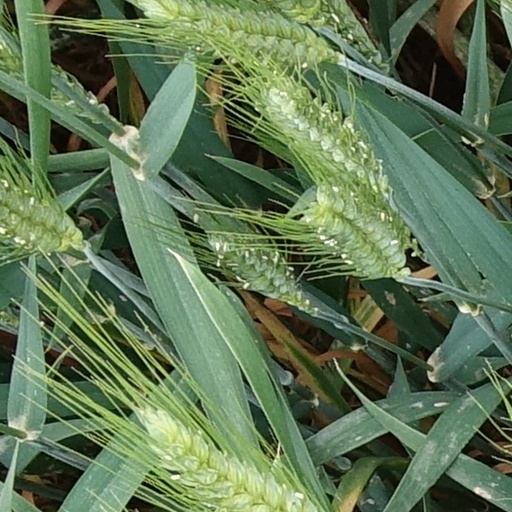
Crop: wheat